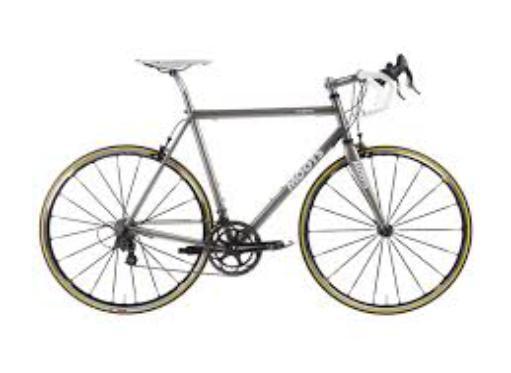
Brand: moots cycles
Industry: Transportation